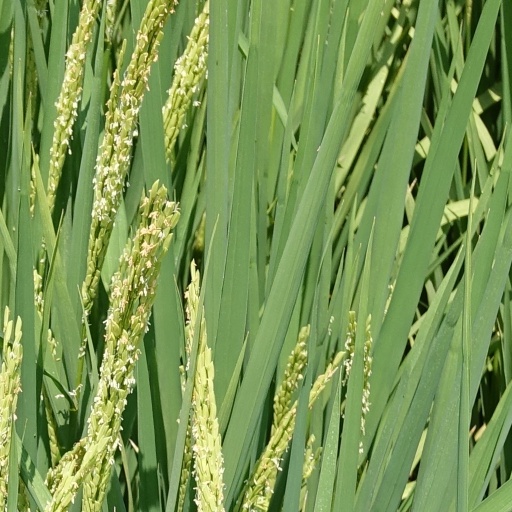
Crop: rice